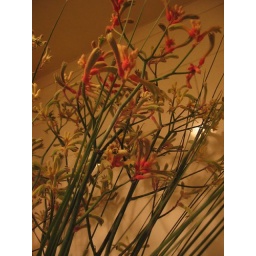
flowers in bathroom at thalassa